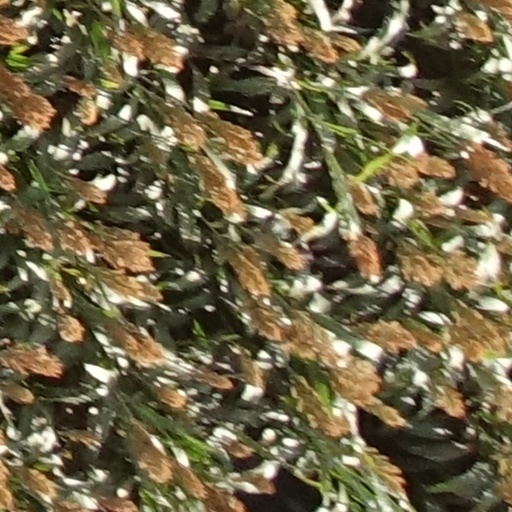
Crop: sorghum